Harold E. H. Nelson

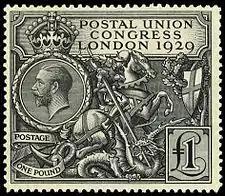
The stamp for the 1929 Postal Union Conference designed by Harold Nelson.

Harold Edward Hughes Nelson (22 May 1871 – 25 February 1948) was an artist, illustrator, designer of bookplates, advertisements and postage stamps, copper etcher and engraver, and lecturer. He signed his works with the initials N. or H.N.